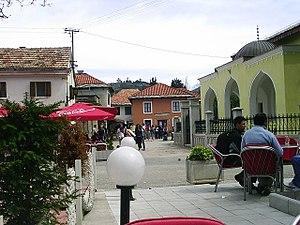
Cet article recense les monuments nationaux situés sur le territoire de la Ville de Trebinje en Bosnie-Herzégovine et dans la République serbe de Bosnie. La liste établie par la Commission pour la protection des monuments nationaux compte 29 monuments nationaux inscrits sur la liste principale et 59 monuments inscrits sur une liste provisoire.
Trebinje est une ville de Bosnie-Herzégovine située au sud-est de la République serbe de Bosnie. Selon les premiers résultats du recensement bosnien de 2013, la ville intra muros compte 25 589 habitants et sa zone métropolitaine, appelée Ville de Trebinje, 31 433.